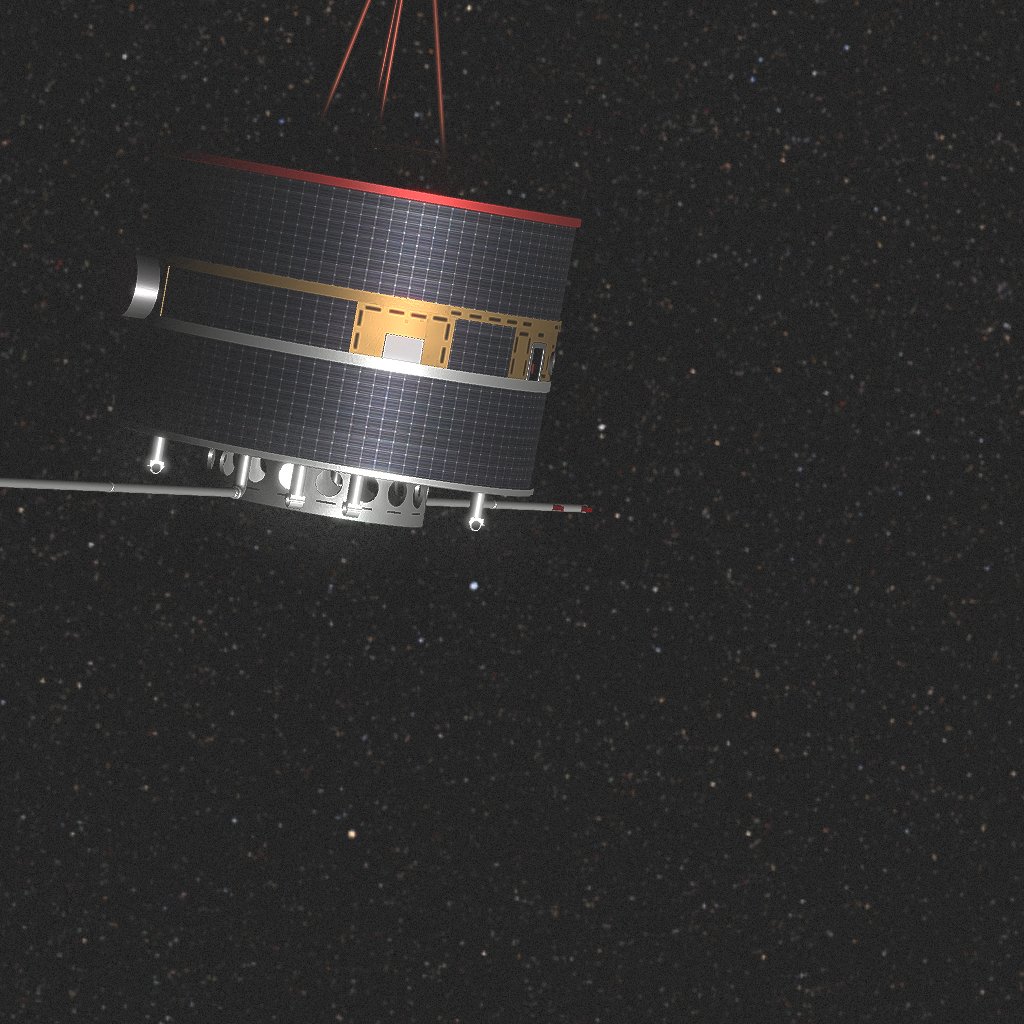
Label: double_star